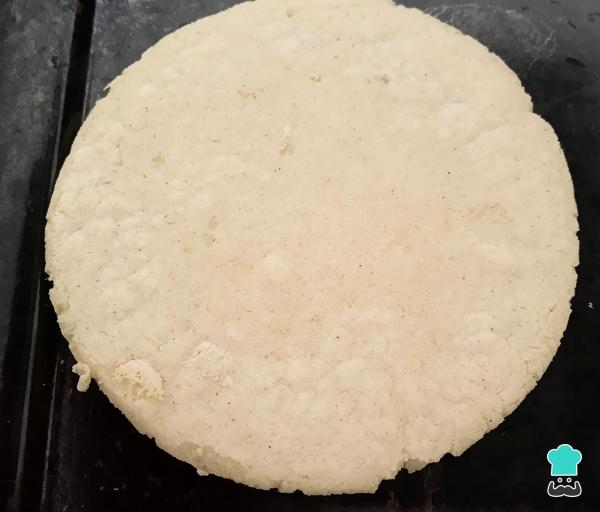
Cocina los sopes durante 2 minutos por cada lado y retíralos. Estando aun calientes, pellizca los bordes para formar una especie de sartén o cuenco. Por último, fríe los sopes en una sartén con aceite caliente para que queden más crujientes. Consulta la Receta de masa para sopes para conocer todos los detalles.Truco: puedes freírlos en aceite o en manteca de cerdo.